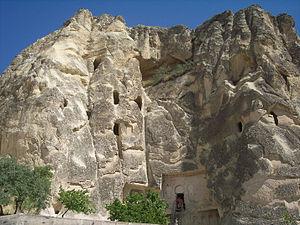
Göreme est le nom d'une vallée et d'une localité de Turquie situées dans la province de Nevşehir en Cappadoce. Le bourg a porté différents noms au cours de l'histoire : Κόραμα, Matiana, Maccan et, jusque récemment, Avcilar, nom encore fréquemment usité aujourd'hui. Il comptait en 2007 une population d'environ 2 000 habitants. Il a été récemment rebaptisé Göreme, du nom de la vallée, pour des raisons touristiques.